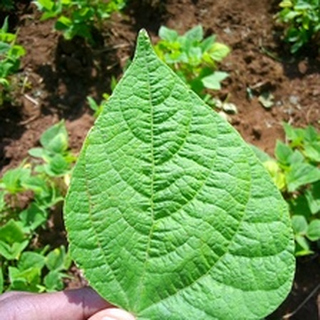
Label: healthy_bean